Military history of Bangladesh

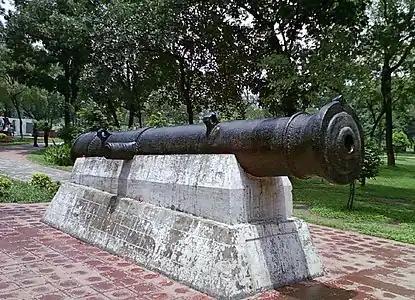
The Bibi Mariam Cannon

Sher Shah Suri conquered Bengal in the 16th century and made it part of the Suri Empire. Sher Shah Suri also renovated the Grand Trunk Road around Sonargaon. His successors later revived the Bengal Sultanate.